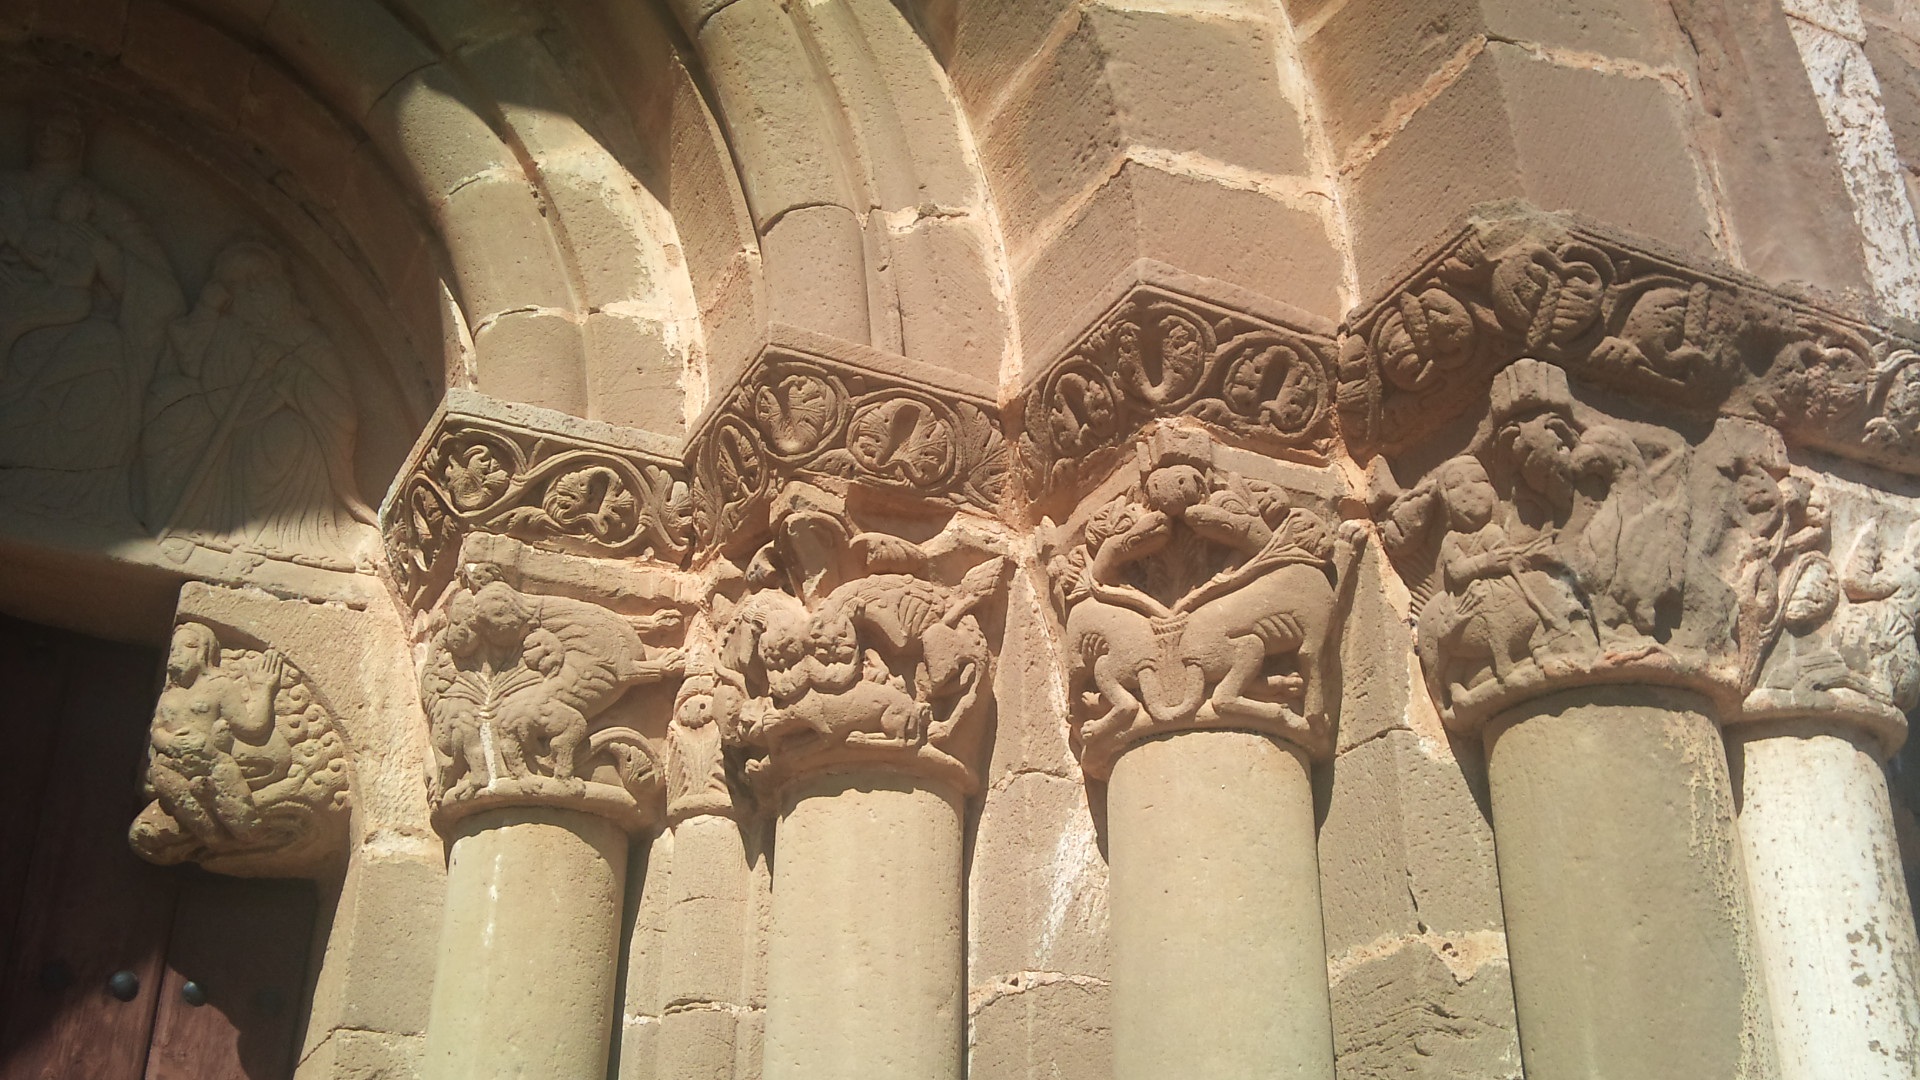
structure, column, religion, church, place of worship, sculpture, art, spain, temple, history, carving, middle ages, crypt, capitel, ancient history, aragon s, romanic, riglos